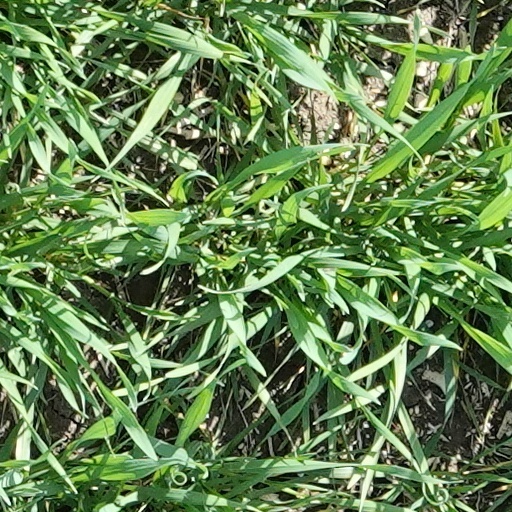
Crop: wheat